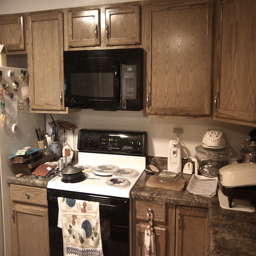
This kitchen has a white and black stove and wooden cabinets
Small kitchen with black stove and black microwave.
A microwave oven sitting over a stove top oven.
a kitchen with a microwave a stove and cupboards
The kitchen is full of various useful appliances.